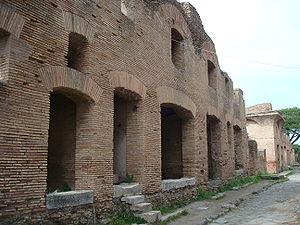
Ostie était le port de la Rome antique, situé à l'embouchure du Tibre, à 35 km au sud-ouest de Rome.